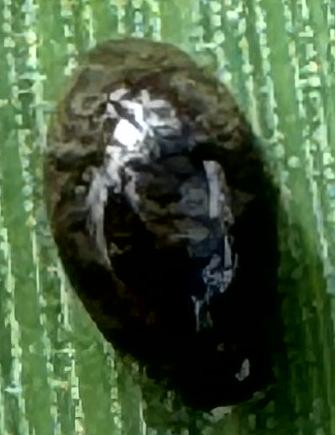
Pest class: cereal_leaf_beetle